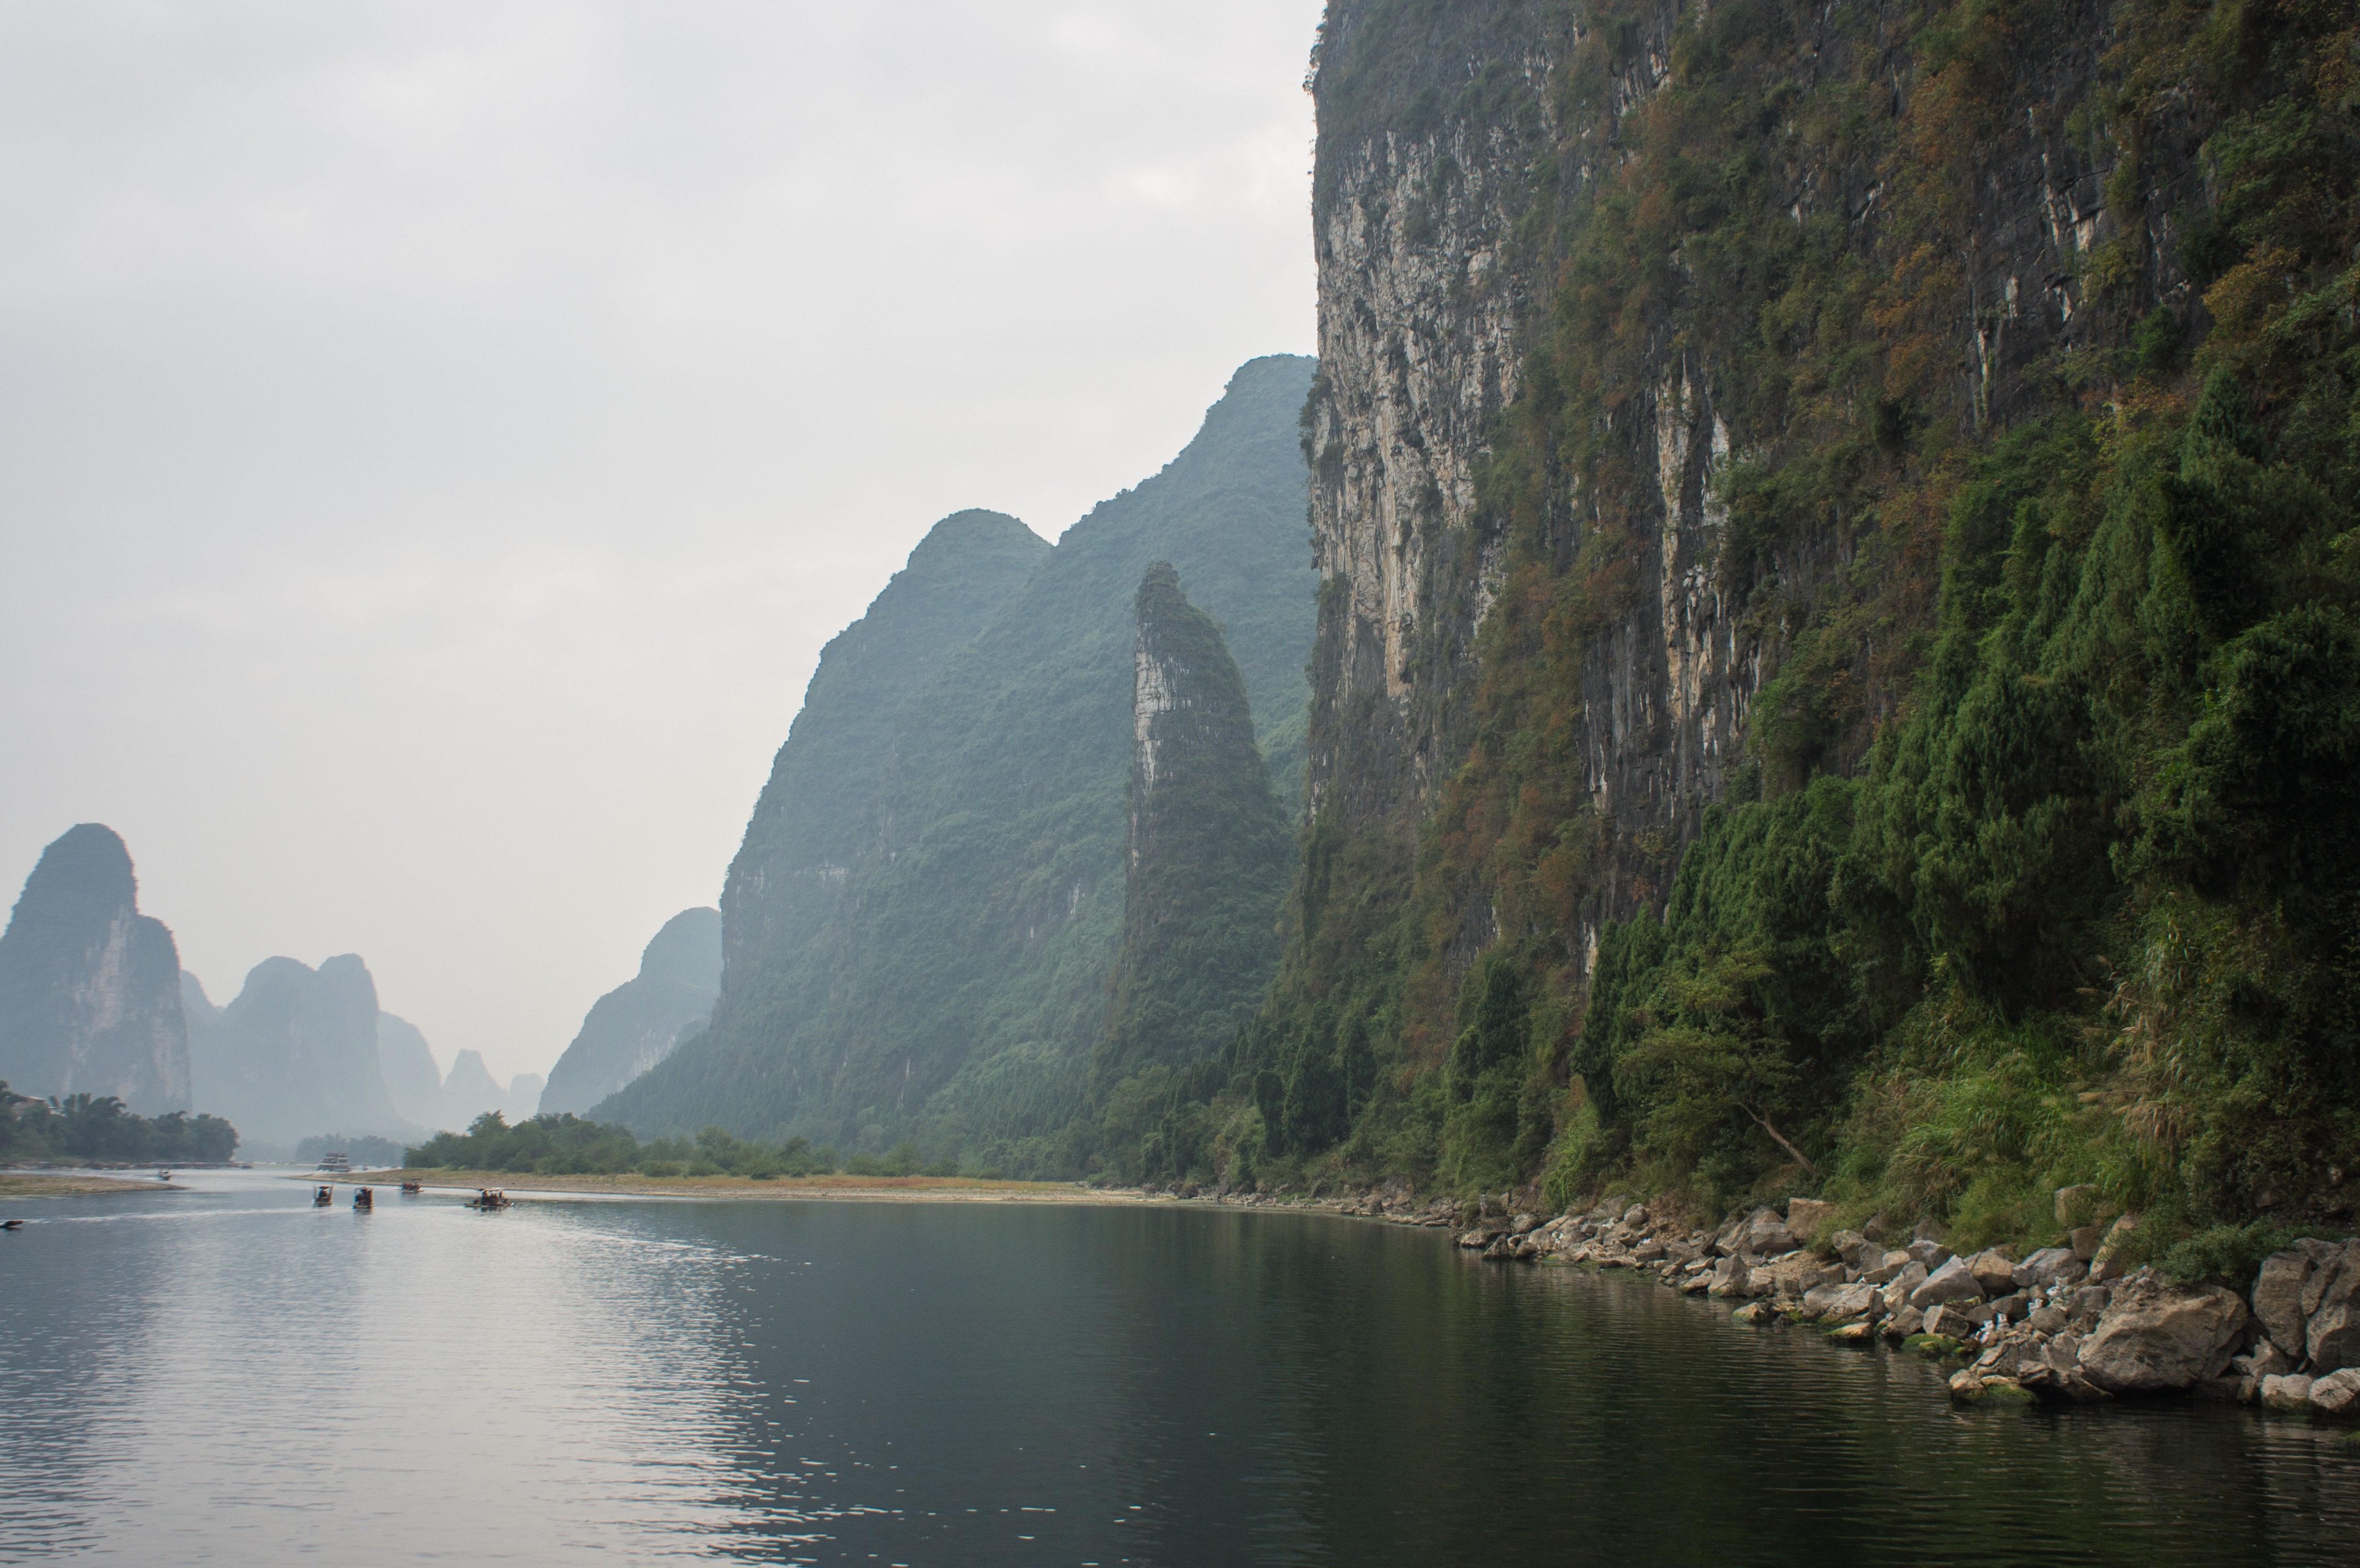
sea, coast, mountain, lake, river, mountain range, cliff, vehicle, bay, fjord, terrain, body of water, china, loch, landform, li river, geographical feature, atmospheric phenomenon, glacial landform, giulin